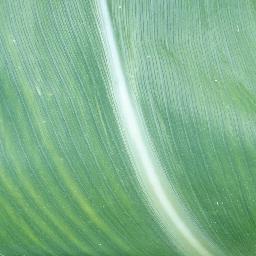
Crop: corn
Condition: (maize)_healthy